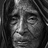
Emotion: sad